Tunnel

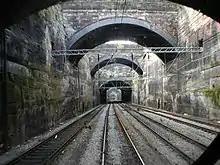
Liverpool Lime Street Approach. The original two-track tunnel was removed to create a deep cutting. Some of the road bridges seen across the cutting are solid rock and in effect are a series of short tunnels.

Owing to the enclosed space of a tunnel, fires can have very serious effects on users. The main dangers are gas and smoke production, with even low concentrations of carbon monoxide being highly toxic. Fires killed 11 people in the Gotthard tunnel fire of 2001 for example, all of the victims succumbing to smoke and gas inhalation. Over 400 passengers died in the Balvano train disaster in Italy in 1944, when the locomotive halted in a long tunnel. Carbon monoxide poisoning was the main cause of death. In the Caldecott Tunnel fire of 1982, the majority of fatalities were caused by toxic smoke, rather than by the initial crash. Likewise 84 people were killed in the Paris Métro train fire of 1904.